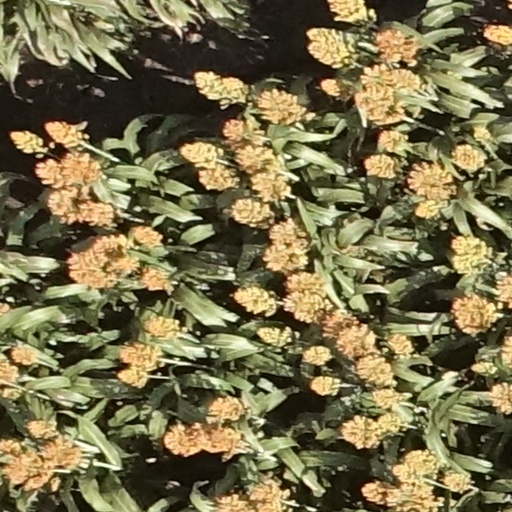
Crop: sorghum